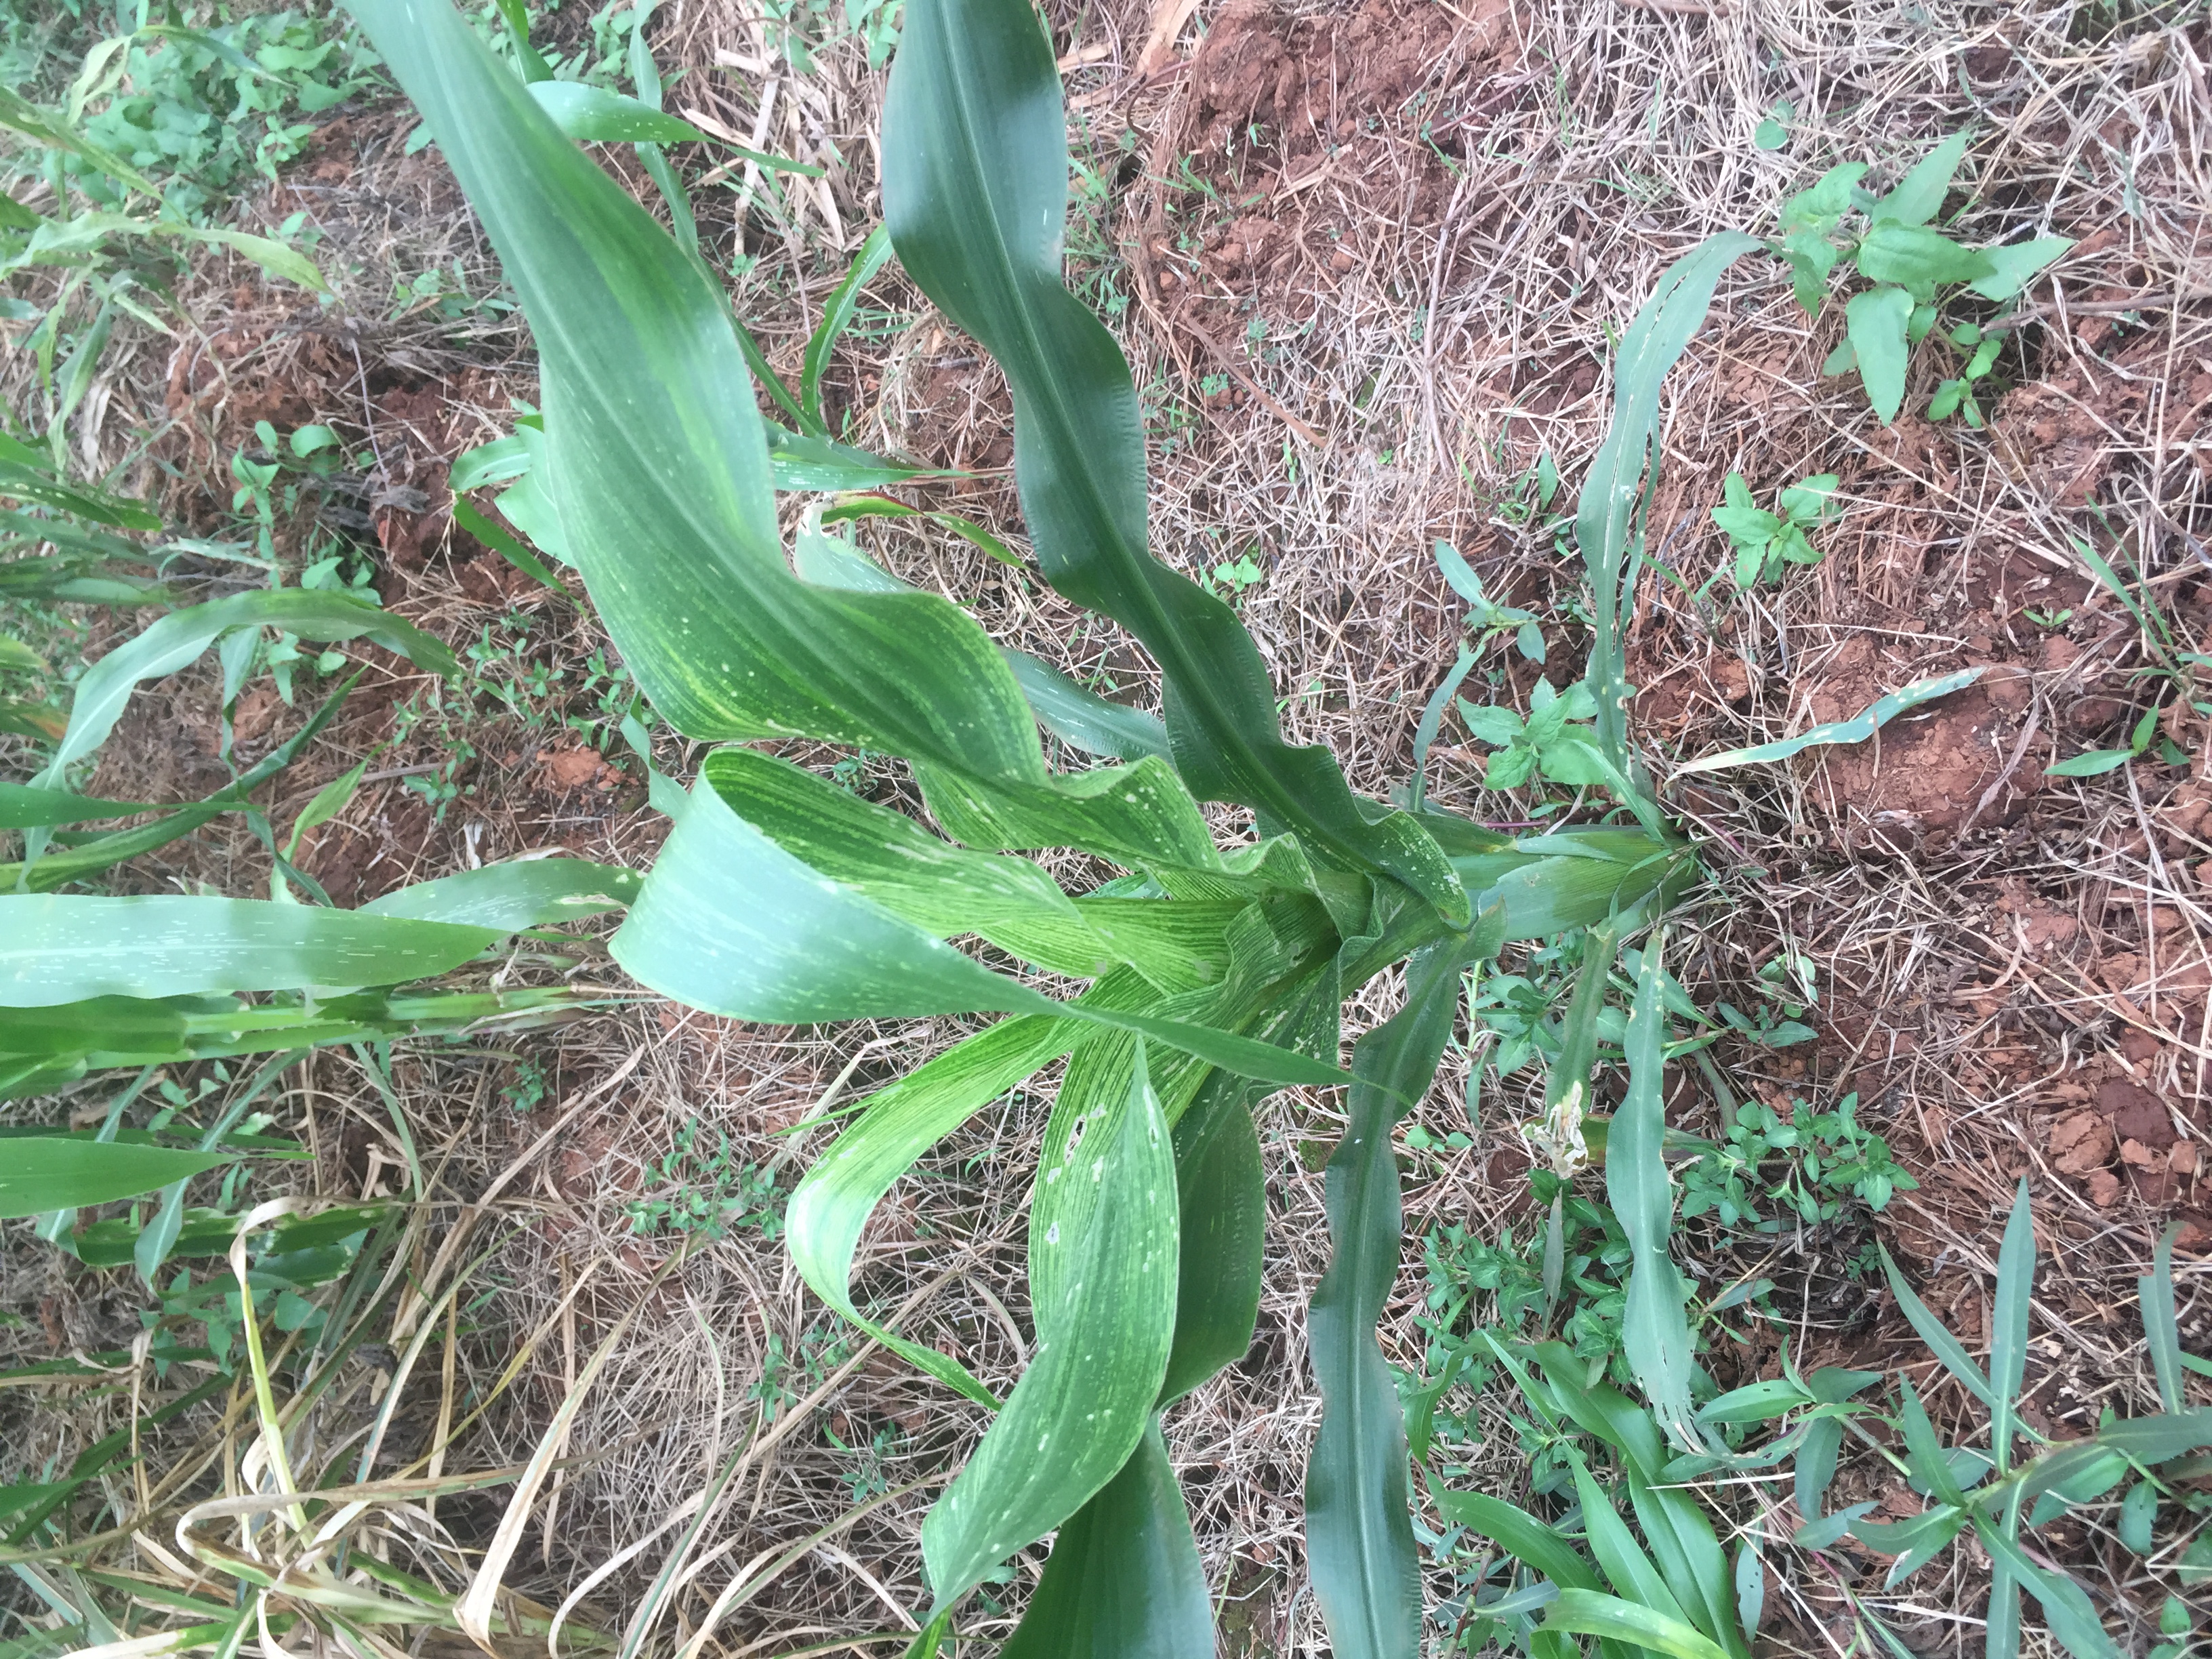
Label: helminthosporium_leaf_blight